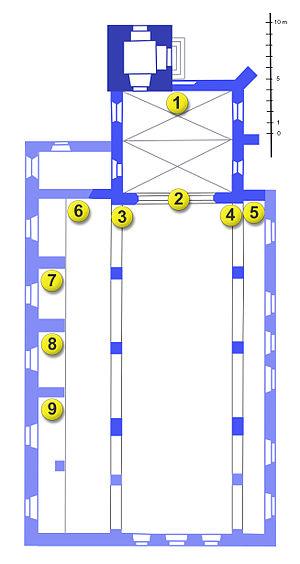
Le Retable de Tauberbischofsheim est une œuvre du peintre Mathis Gothart-Nithart — traditionnellement désigné sous le nom de Matthias Grünewald —, réalisée vraisemblablement entre 1523 et 1525. Il se compose d'une Crucifixion et d'un Portement de Croix, qui constituaient à l'origine les deux faces d'un même retable d'autel peint sur bois, de 195,5 cm de haut et de 142,5 cm de large. Le panneau a été divisé en deux dans l'épaisseur du bois lors de sa première restauration en 1883, afin de permettre son exposition dans un musée. Depuis 1900, les deux œuvres, désormais séparées, sont exposées à la Staatliche Kunsthalle de Karlsruhe.